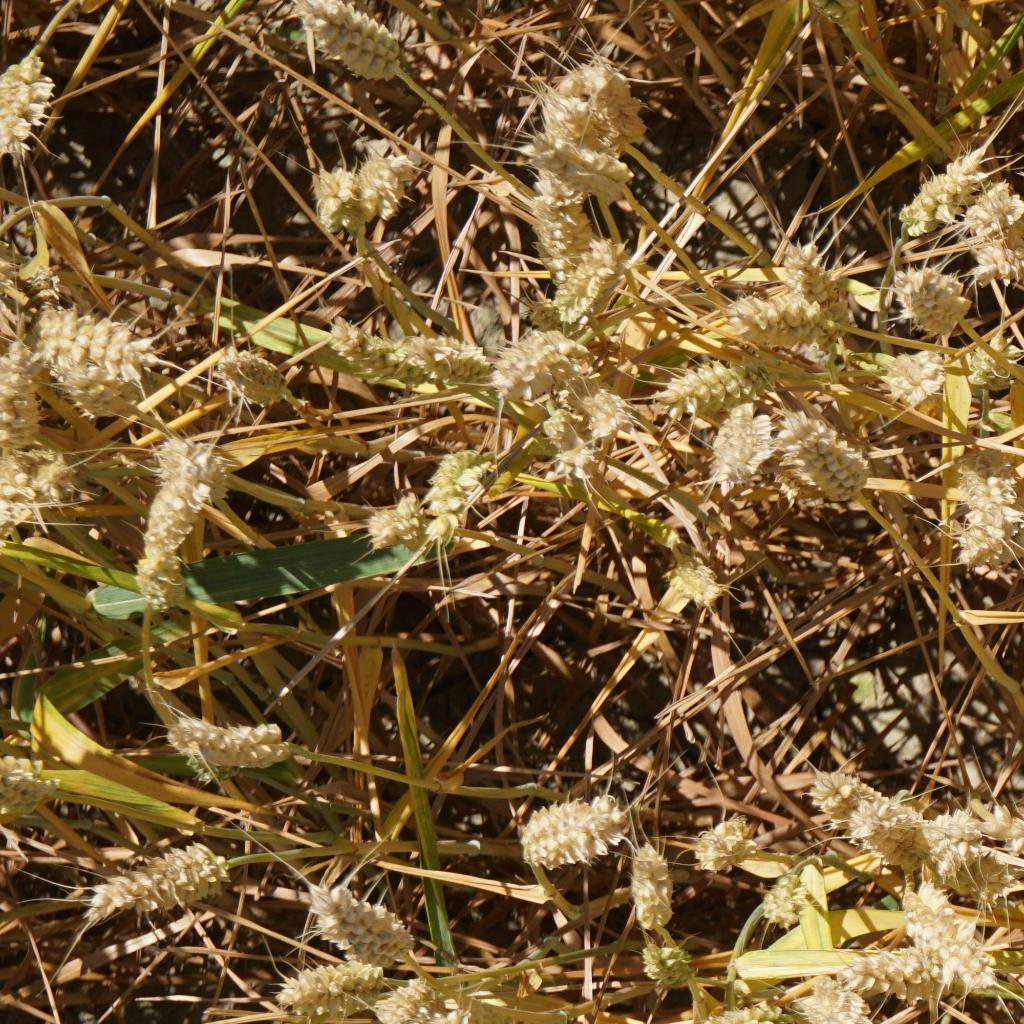
Country: France
Location: Gréoux
Wheat development stage: Filling - Ripening